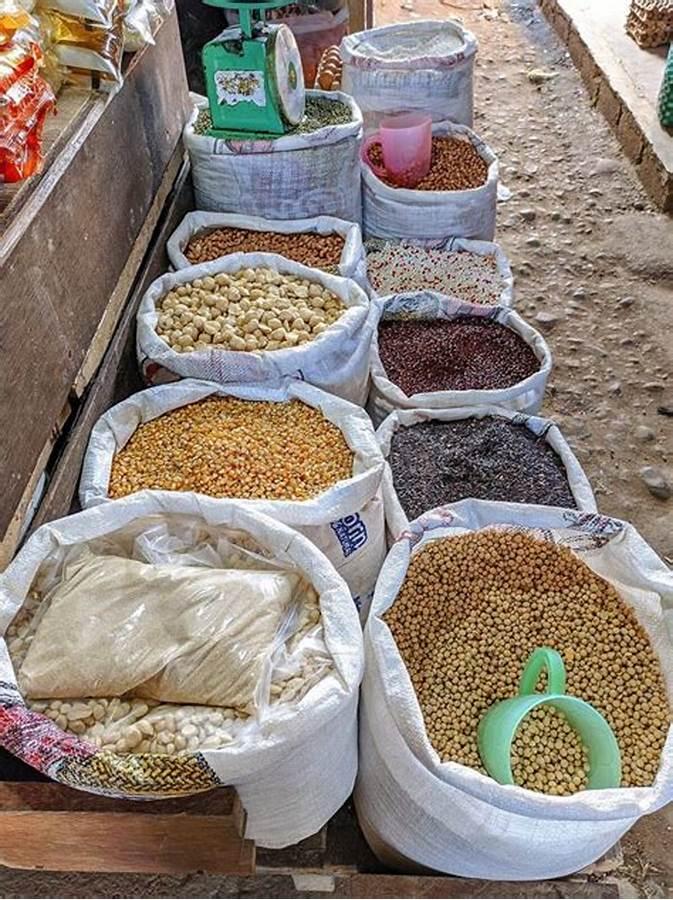
Eneo la nje lenye mkusanyiko wa vifungashio vilivyohifadhi mbegu mfano wa nafaka, ikijumuisha mahindi, maharage pamoja na njugumawe, ikiashiria kuwa ni eneo linalotumika kwa ajili ya biashara ya kuuza bidhaa za chakula.